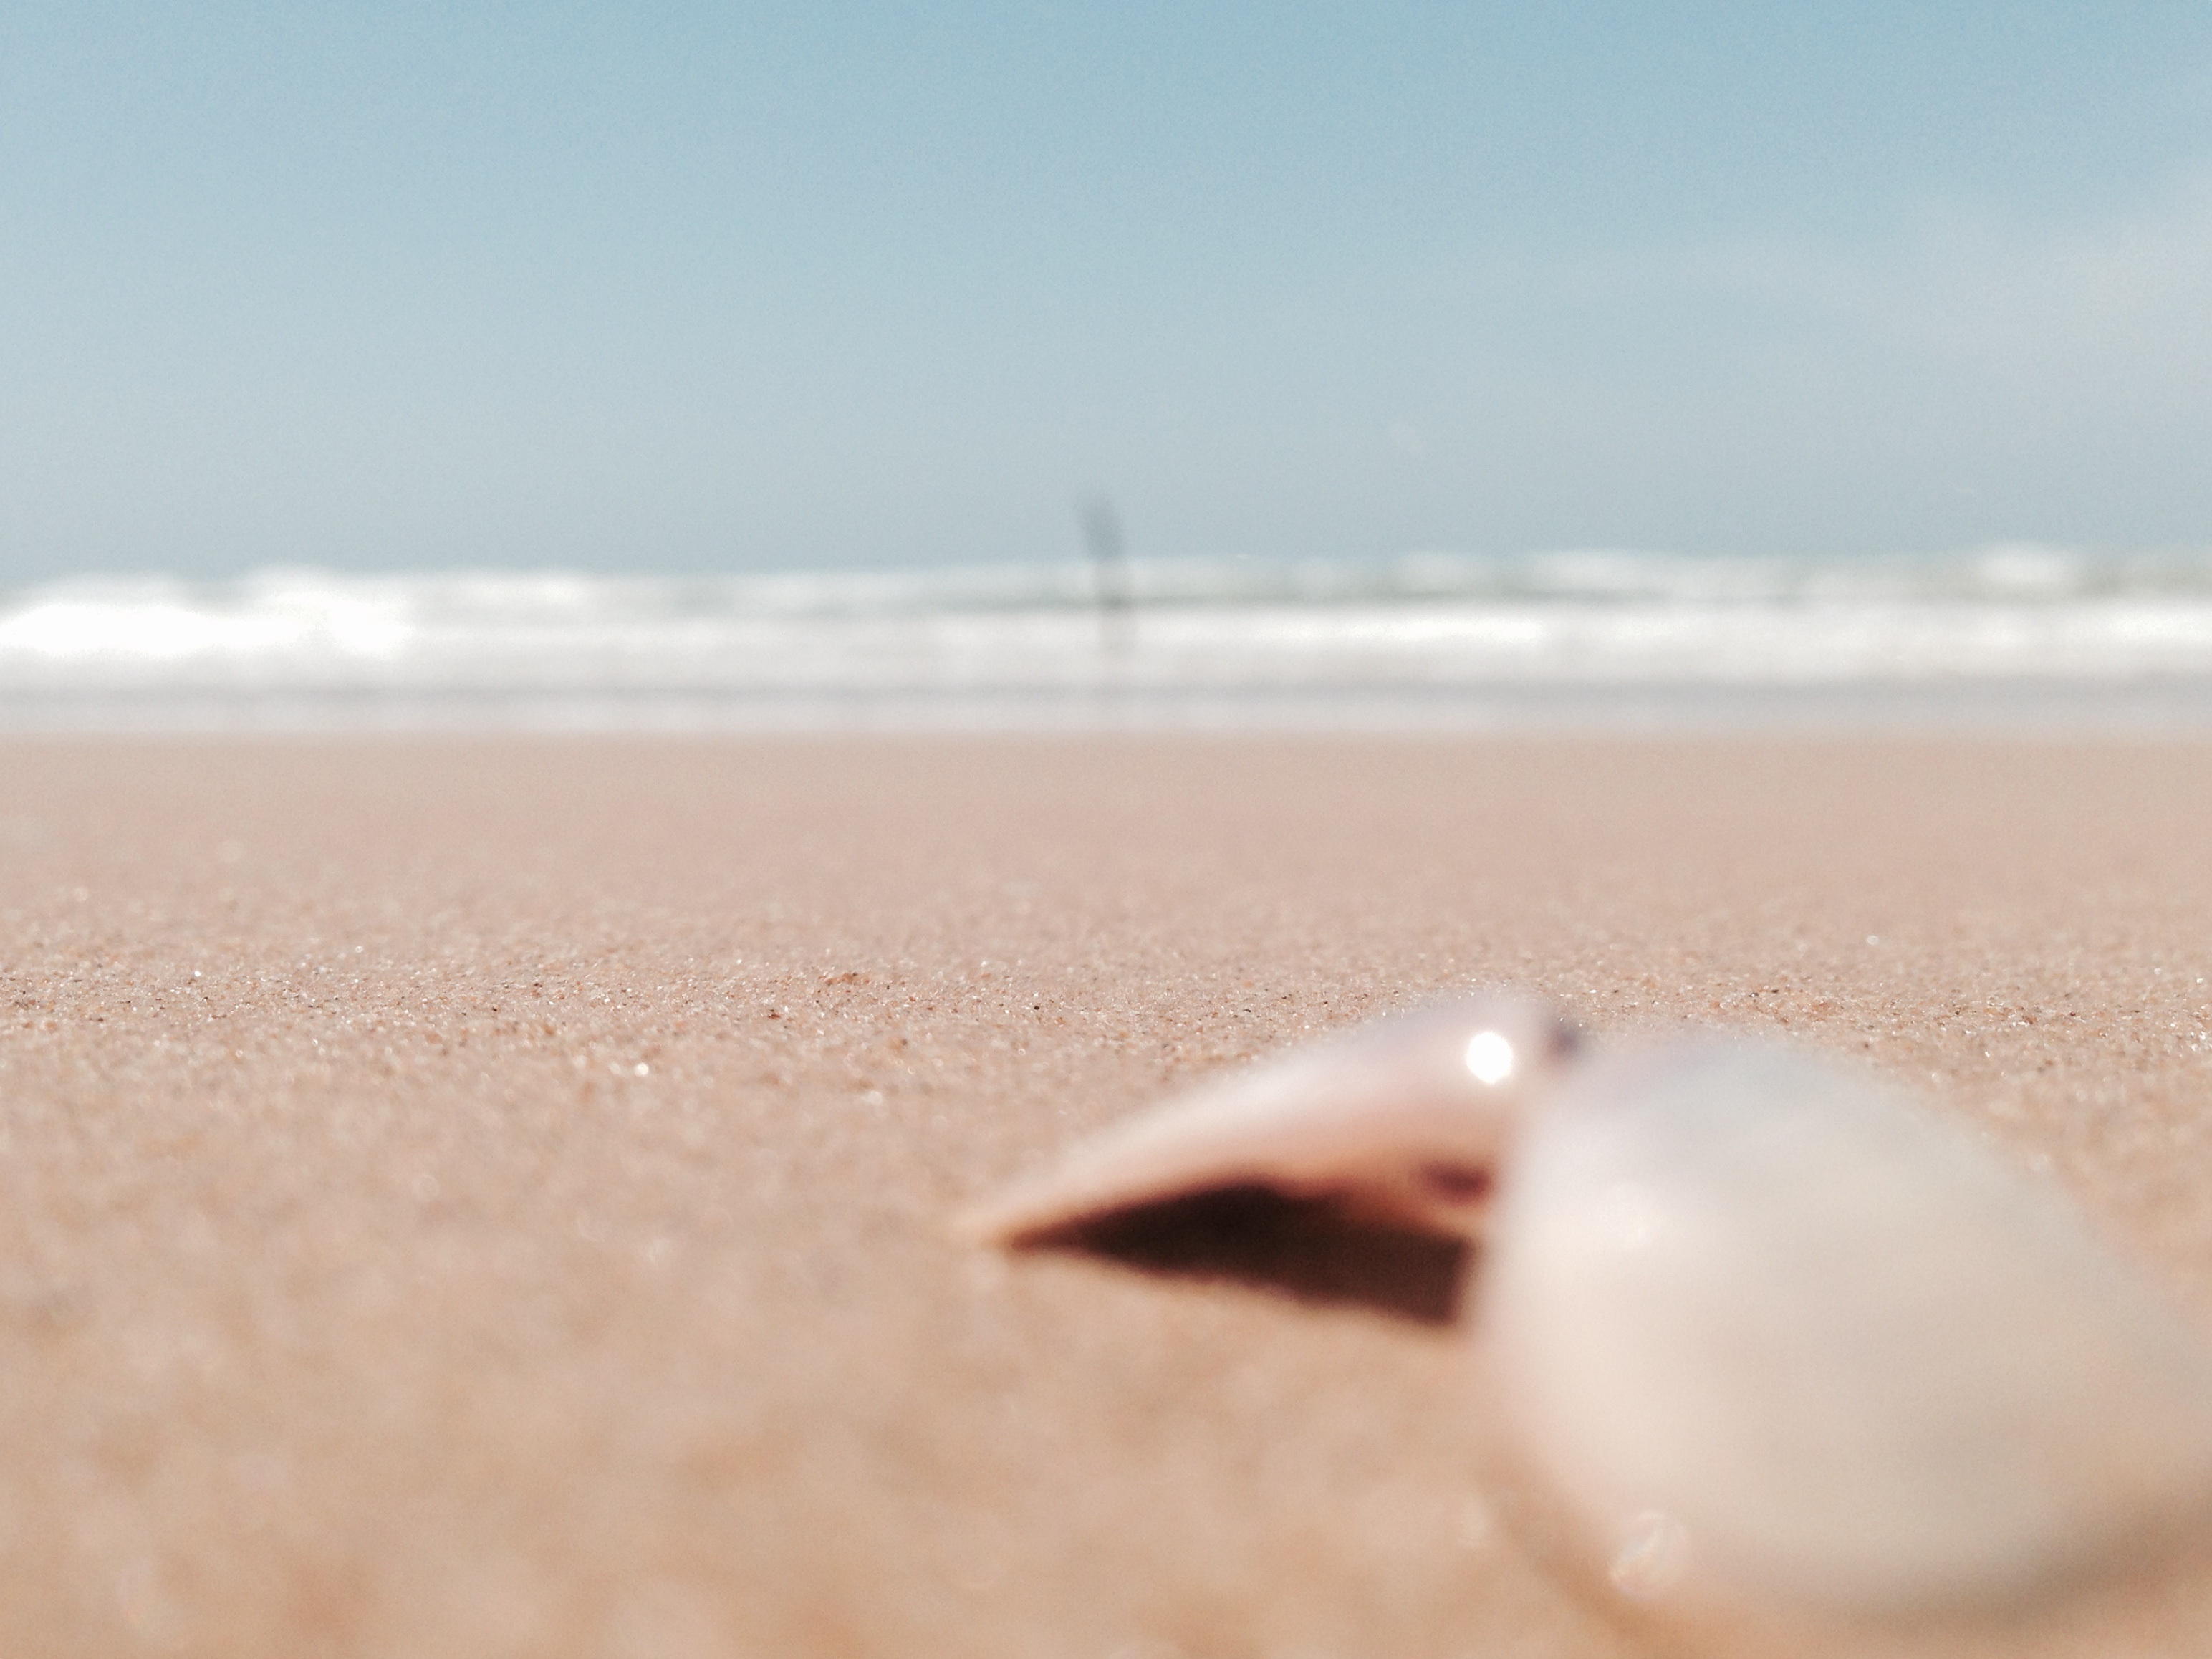
beach, sea, sand, ocean, horizon, shore, wave, material, close up, mudflat